February 26 incident

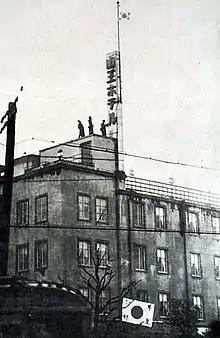
Rebel occupation of the Sannō Hotel

Kawashima met with the Emperor at 09:30 after his meeting with the rebel officers at the Ministry of War. He read the officers' manifesto and demands aloud and then recommended the Emperor form a new cabinet to "clarify the "kokutai", stabilize national life, and fulfill national defense." The Emperor refused and demanded that Kawashima suppress the uprising. When the remaining members of Okada's government, unaware that he was alive, attempted to resign that afternoon, Hirohito told them he would not allow it until the uprising had been suppressed.